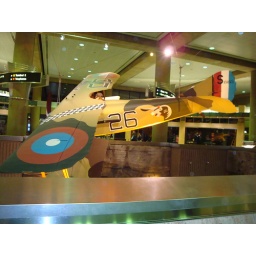
Above the plane is the stained glass window shown in previous picture. Below the plane is an escalator.